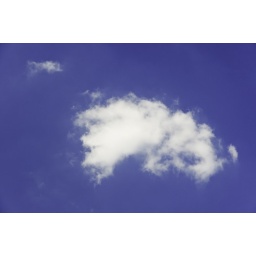
Large solitary fluffy white cloud on a clear blue sky in the afternoon.